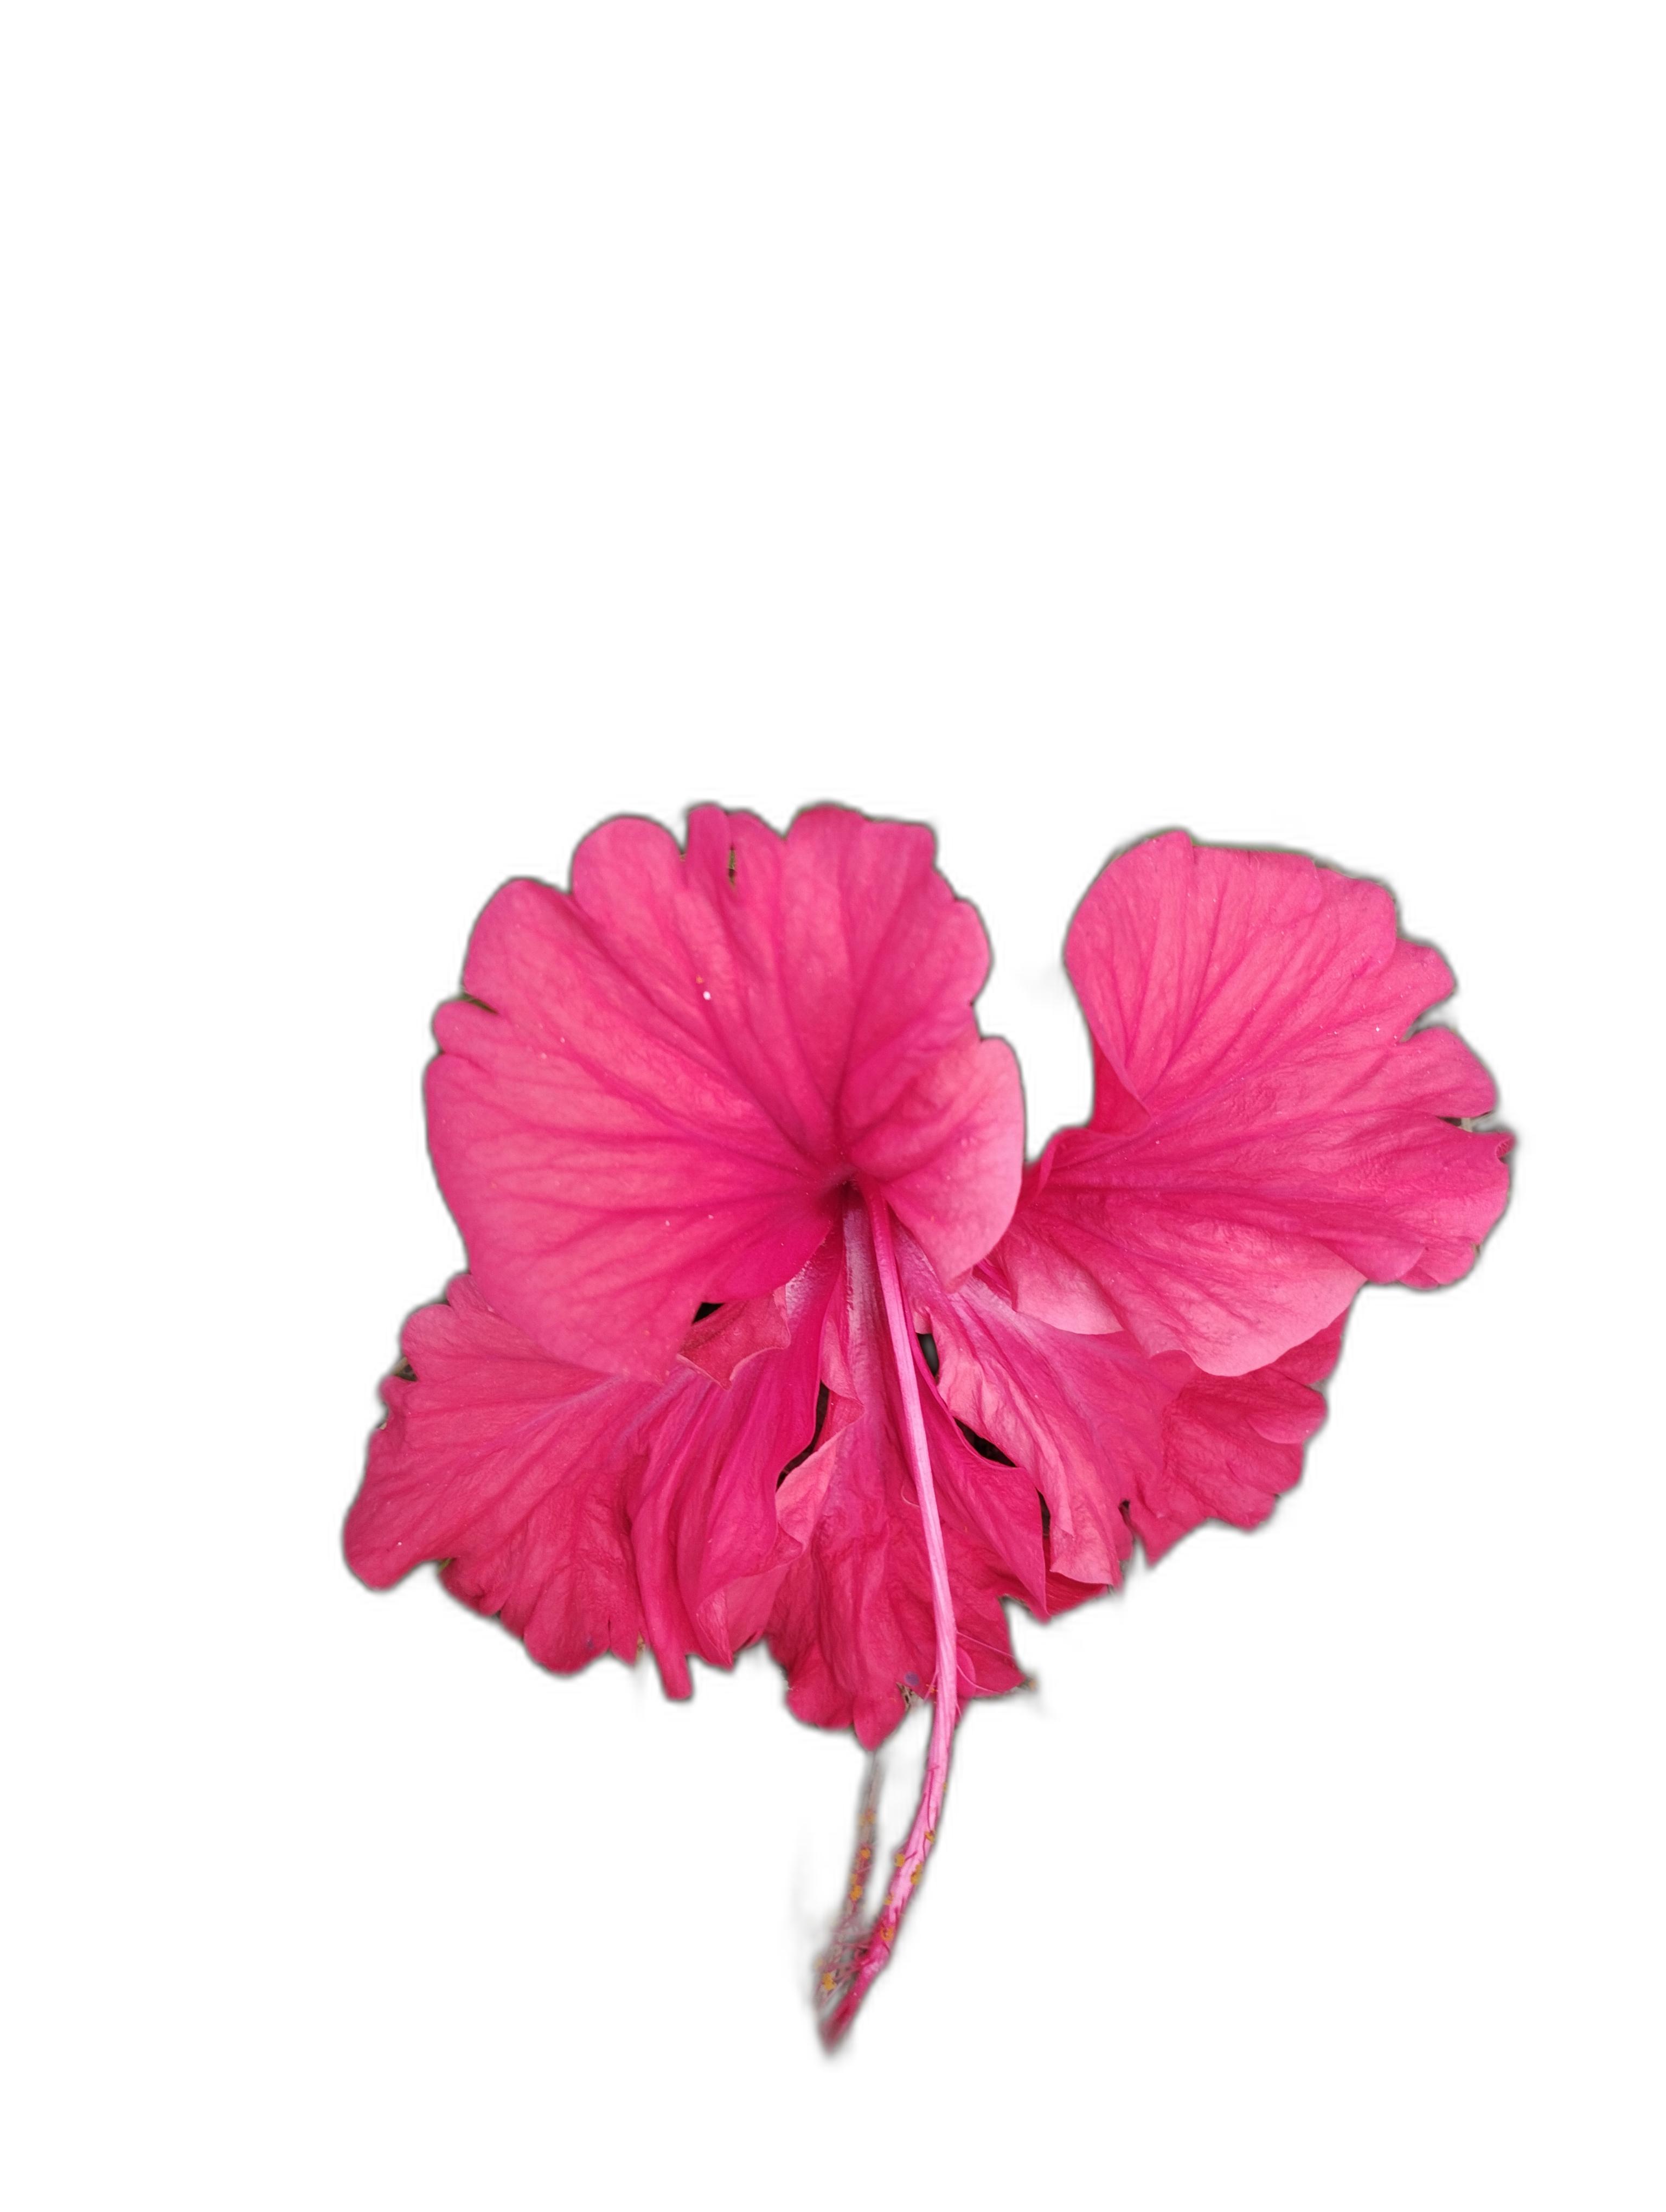
Label: Hibiscus